Raúl Ruiz (director)

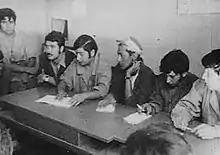
Image from "Realismo socialista"

A third Ruiz film, "Socialist Realism as One of the Fine Arts", has been restored and completed by Sarmiento for its official premiere in 2023. Ruiz was not able to give the film a final edit as a result of the Chilean coup in 1973 and it was presumed lost for many years. A fifty-minute rough cut was shown at the Valdivia International Film Festival in 2008, but four-and-a-half hours of footage was recovered from the archives of Duke University in 2016.